Prohibition

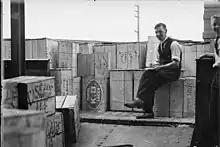
The first consignment of liquor in Canberra, Australian Capital Territory, following the repeal of prohibition laws in 1928

The Australian Capital Territory (then the Federal Capital Territory) was the first jurisdiction in Australia to have prohibition laws. In 1911, King O'Malley, then Minister of Home Affairs, shepherded laws through Parliament preventing new issue or transfer of licences to sell alcohol, to address unruly behaviour among workers building the new capital city. Prohibition was partial, since possession of alcohol purchased outside of the Territory remained legal and the few pubs that had existing licences could continue to operate. The Federal Parliament repealed the laws after residents of the Federal Capital Territory voted for the end of them in a 1928 plebiscite.